Mary Elizabeth Winstead

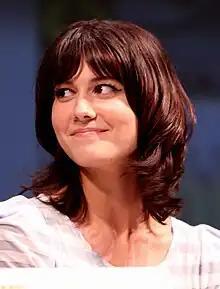
Winstead in 2010

Mary Elizabeth Winstead (born November 28, 1984) is an American actress and singer. Her first major role was that of Jessica Bennett on the NBC soap opera "Passions" (1999–2000). She came to wider attention for her roles in the horror series "Wolf Lake" (2001–2002), the horror films "Final Destination 3" (2006) and "Death Proof" (2007), and the slasher film "Black Christmas" (2006); by the end of the 2000s she had gained a reputation as a scream queen.